Standard diving dress

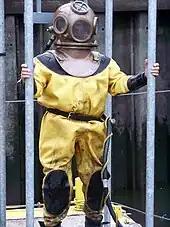
Harbour diver – civil engineering and ship maintenance in three bolt dress. Note the bolted connection between helmet and chest plate

The earliest suits were made of waterproofed canvas invented by Charles Mackintosh. From the late 1800s and throughout most of the 20th century, most suits consisted of a solid sheet of rubber between layers of tan twill. Their thick vulcanized rubber collar is clamped to the corselet making the joint waterproof. The inner collar (bib) was made of the same material as the suit and pulled up inside the corselet and around the diver's neck. The space between the bib and corselet would trap most condensation and minor leakage in the helmet, keeping the diver dry. The sleeves could be fitted with integral gloves or rubber wrist seals and the suit legs ended in integral socks.